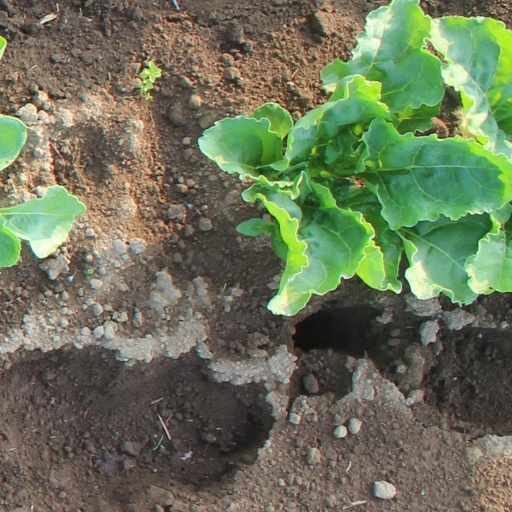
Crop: sugar beet